Vilma Socorro Martínez

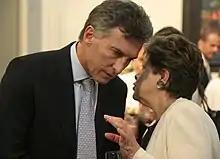
Buenos Aires, 15 December 2011. Mauricio Macri and Vilma Socorro Martinez.

In 2009, Vilma Socorro Martínez was named United States Ambassador to Argentina, the first woman to represent the United States in Buenos Aires as ambassador. She had never been to Argentina before accepting the position. Her role included the diplomatic management of the NASA-CONAE project that launched the SAC-D satellite into space, She ended her tenure in Argentina on July 4, 2013.